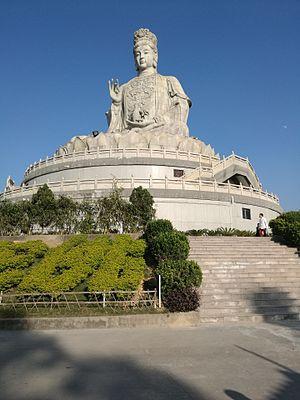
Cet article recense les statues les plus hautes actuellement érigées.